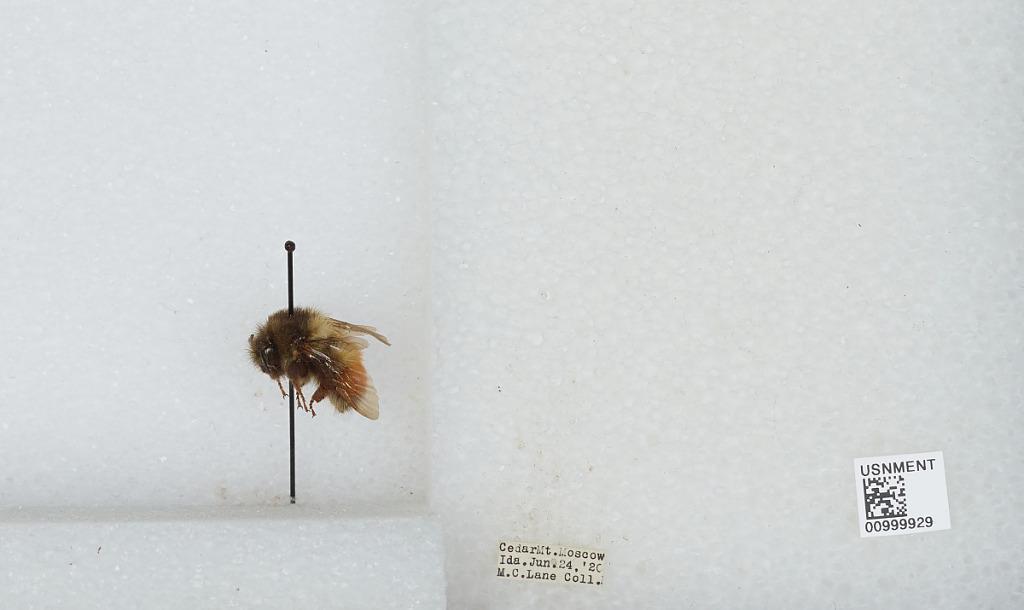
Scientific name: Bombus (Pyrobombus) melanopygus Nylander
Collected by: M. Lane
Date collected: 1920-6-24
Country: United States
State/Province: Idaho
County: Shoshone
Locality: Cedar Mountain
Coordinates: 47.3492, -115.84